William M. Kendall

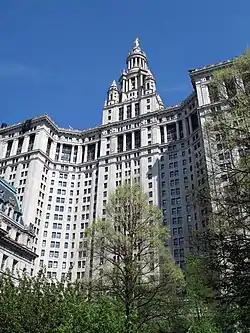
Manhattan Municipal Building (1914)

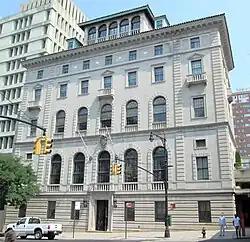
Columbia University's Casa Italiana (1927)

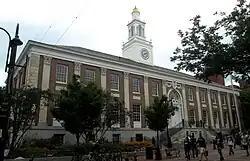
City Hall in Burlington, Vermont (1928)

William Mitchell Kendall (February 13, 1856 – August 8, 1941) was an American architect who spent his career with the New York firm of McKim, Mead & White, the leading American architectural practice at the turn of the century, renowned for its classical work. Kendall joined the firm in 1882, became a partner in 1906, and remained with the firm until his death in 1941. He was closely associated at the firm with partner Charles Follen McKim until McKim's death in 1909, and added a refined delicacy to McKim's somewhat severe Roman classicism.